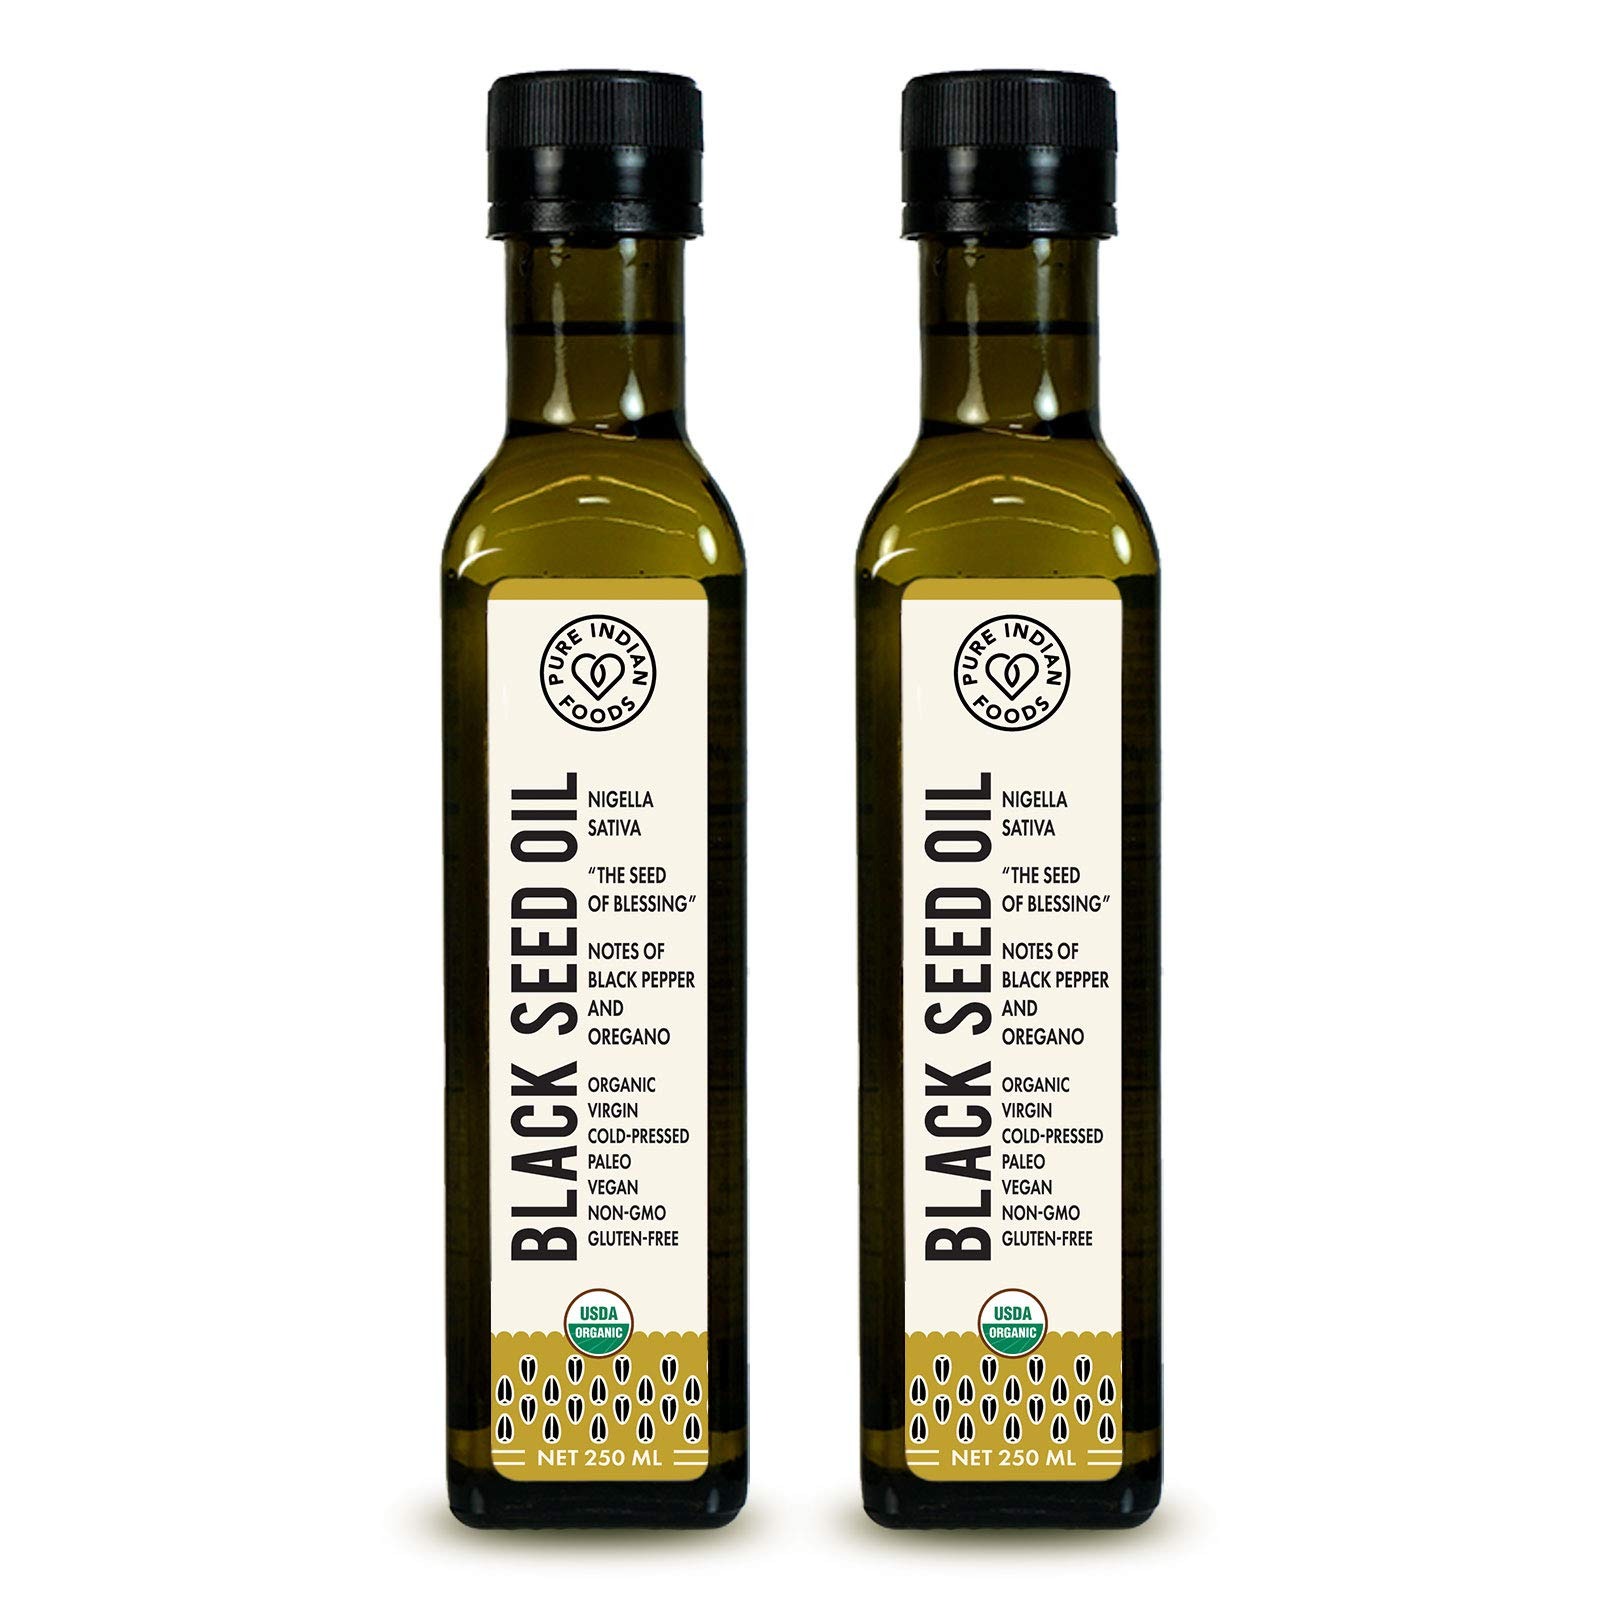
Item Name: Certified Organic Black Seed Oil 250 ml, Cold-pressed Dark Glass Bottle, 2-Pack
Bullet Point 1: Cold-Pressed, 100% Pure, Solvent Free, Alcohol Free.
Bullet Point 2: NON-GMO. Made from certified oganic Nigella Sativa seeds.
Bullet Point 3: Non-refined. Packed in new green glass bottles with easy pour spout.
Bullet Point 4: This pack contains 2 glass bottles, each with 250 ml of organic black seed oil.
Bullet Point 5: Certified Organic by New Jersey Department of Agriculture
Product Description: <b>This listing is for 2 glass bottles, each with 250 ml of organic black seed oil.</b></br></br><b>Ingredient: 100% Pure Certified Organic Cold-Pressed Virgin Black Cumin Seed Oil.</b><ul> <li>NO GMOs</li> <li>NO Preservatives</li> <li>NO Trans Fats</li> <li>NO Colors or Dyes</li> <li>NO MSG</li> <li>NO Flavor Enhancers</li> </ul> <br/><b>Packed in green glass bottle with easy pour spout.</b></br></br>Black Seeds (also know as Black Cumin Seed, or Nigella sativa, or Kalonji) originated in southern Asia, southern Europe and North America, and have been used for centuries to promote health. With a taste and aroma reminiscent of black pepper, onions and oregano, pure black seed oil is great for use in Indian or Middle Eastern cuisine, such as curries, soups, vegetable and meat dishes for a peppery flavor. <br/><br/>This organic black seed oil has also been cold-press extracted from these small, oblong seeds in order to preserve its natural health benefits.The gentle extraction process ensures that this pure black seed oil maintains its: <br/><br/><ul> <li>Natural antioxidants</li> <li>Healthy fatty acids</li> <li>Trace minerals</li> <li>Plant sterols</li> </ul>
Value: 16.9
Unit: Fl Oz

Price: 17.99